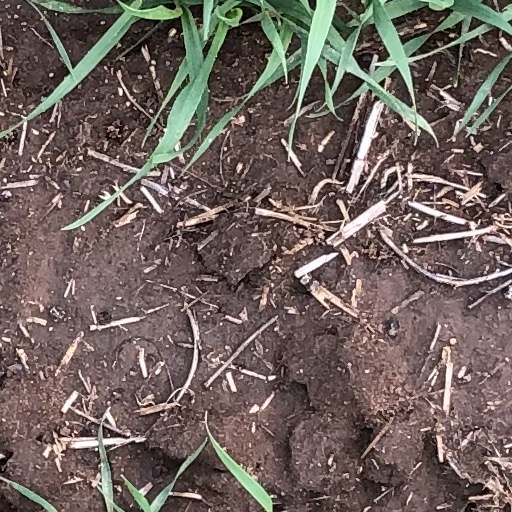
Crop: wheat